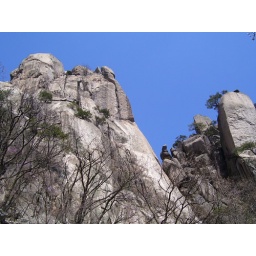
not a single cloud in the sky that day